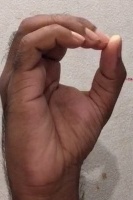
ASL sign: O